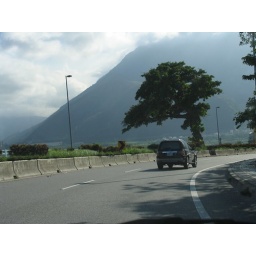
I took this picture when our car is moving,the tree use a wierd posture to standing near the crag.